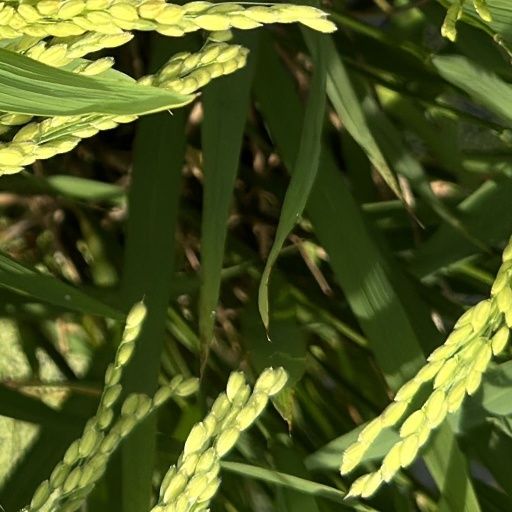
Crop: rice